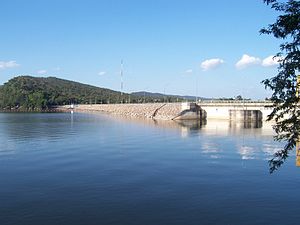
Vandkraft i Mekongs afvandingsområde / Thailand
Ubol Ratana-dæmningen på Nam Pong, Thailand
I floden Mekongs afvandingsområde findes et antal dæmninger og tilhørende vandkraftværker.